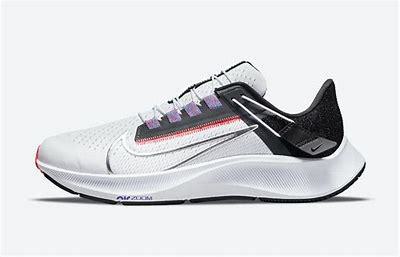
Brand: Nike
Model: College Air Zoom Pegasus 38